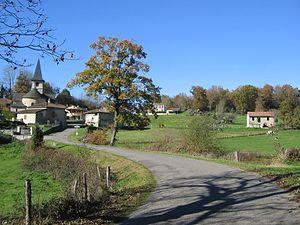
le village de siant-hilaire dans le lot en novembre 2012
Saint-Hilaire est une commune française, située dans le département du Lot, en région Occitanie.